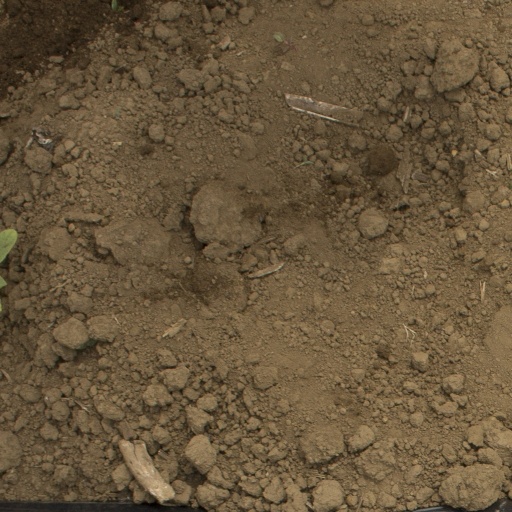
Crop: Jerusalem artichoke